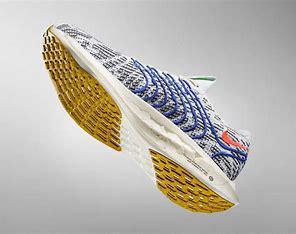
Brand: Nike
Model: Pegasus Turbo Next Nature